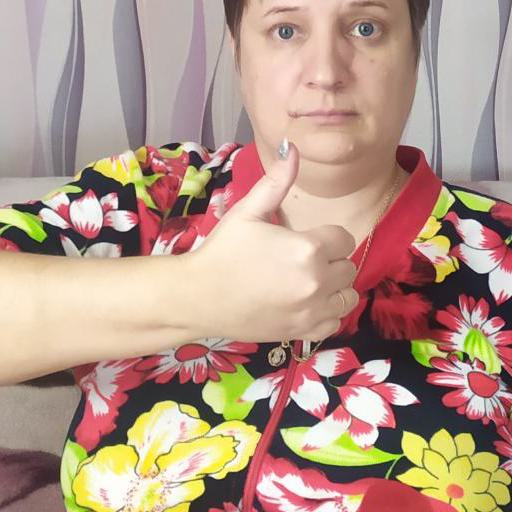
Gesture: like